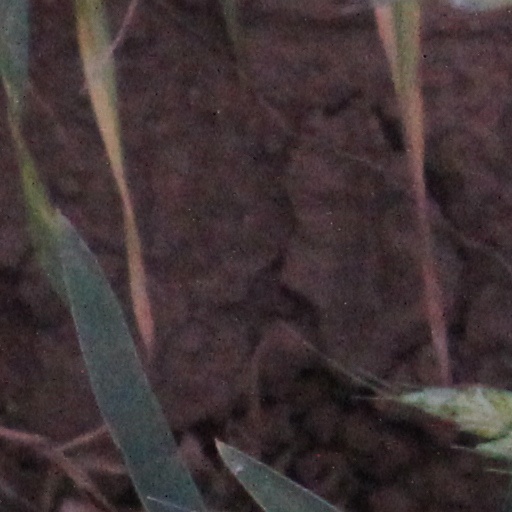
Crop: wheat